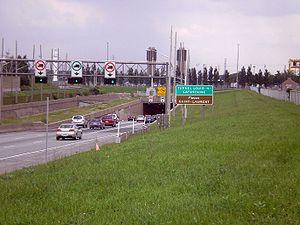
La ville de Montréal étant située sur une île entourée de trois cours d'eau, on ne peut y accéder par voie terrestre qu'au moyen de ponts. La ville fut fondée en 1642, mais ce n'est pas avant l'année 1847 qu'un accès à la terre permanent voit le jour, lorsque est construit un pont en bois traversant la Rivière des Prairies jusqu'à l'Île Jésus, à l'emplacement de l'actuel pont Viau. Deux autres ponts sont construits peu de temps après ce premier pont : L'actuel pont Lachapelle, à quelques kilomètres à l'ouest, et le Pont des Saints-Anges en 1849, situé à l'est. Ce dernier, qui s'effondra dans les années 1880, n'a jamais été reconstruit.
Cette liste de ponts, traversiers, et d'autres passages du fleuve Saint-Laurent et les Grands Lacs, est organisée par ordre de la rive sud de terminal allant du golfe du Saint-Laurent vers amont, soit le lac Supérieur.
Le pont-tunnel Louis-Hippolyte-La Fontaine est un ensemble formé d'un tunnel routier et d'un pont routier qui relient Longueuil à Montréal en passant sous le fleuve Saint-Laurent et sur l’île Charron. Il dessert les régions administratives de Montréal et de la Montérégie. Il s'agit du seul tunnel routier qui relie Montréal à sa banlieue.